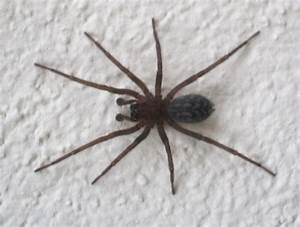
Label: ragno